Konstantin Klein

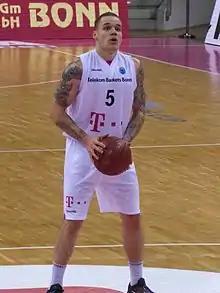
Konga with Bonn in 2016

Konstantin Kasimir Sidney Klein (born 21 May 1991; formerly known as "Konstantin Konga") is a German former professional basketball player who lastly played for Eisbären Bremerhaven of the German ProA. Standing at he plays at the point guard position.